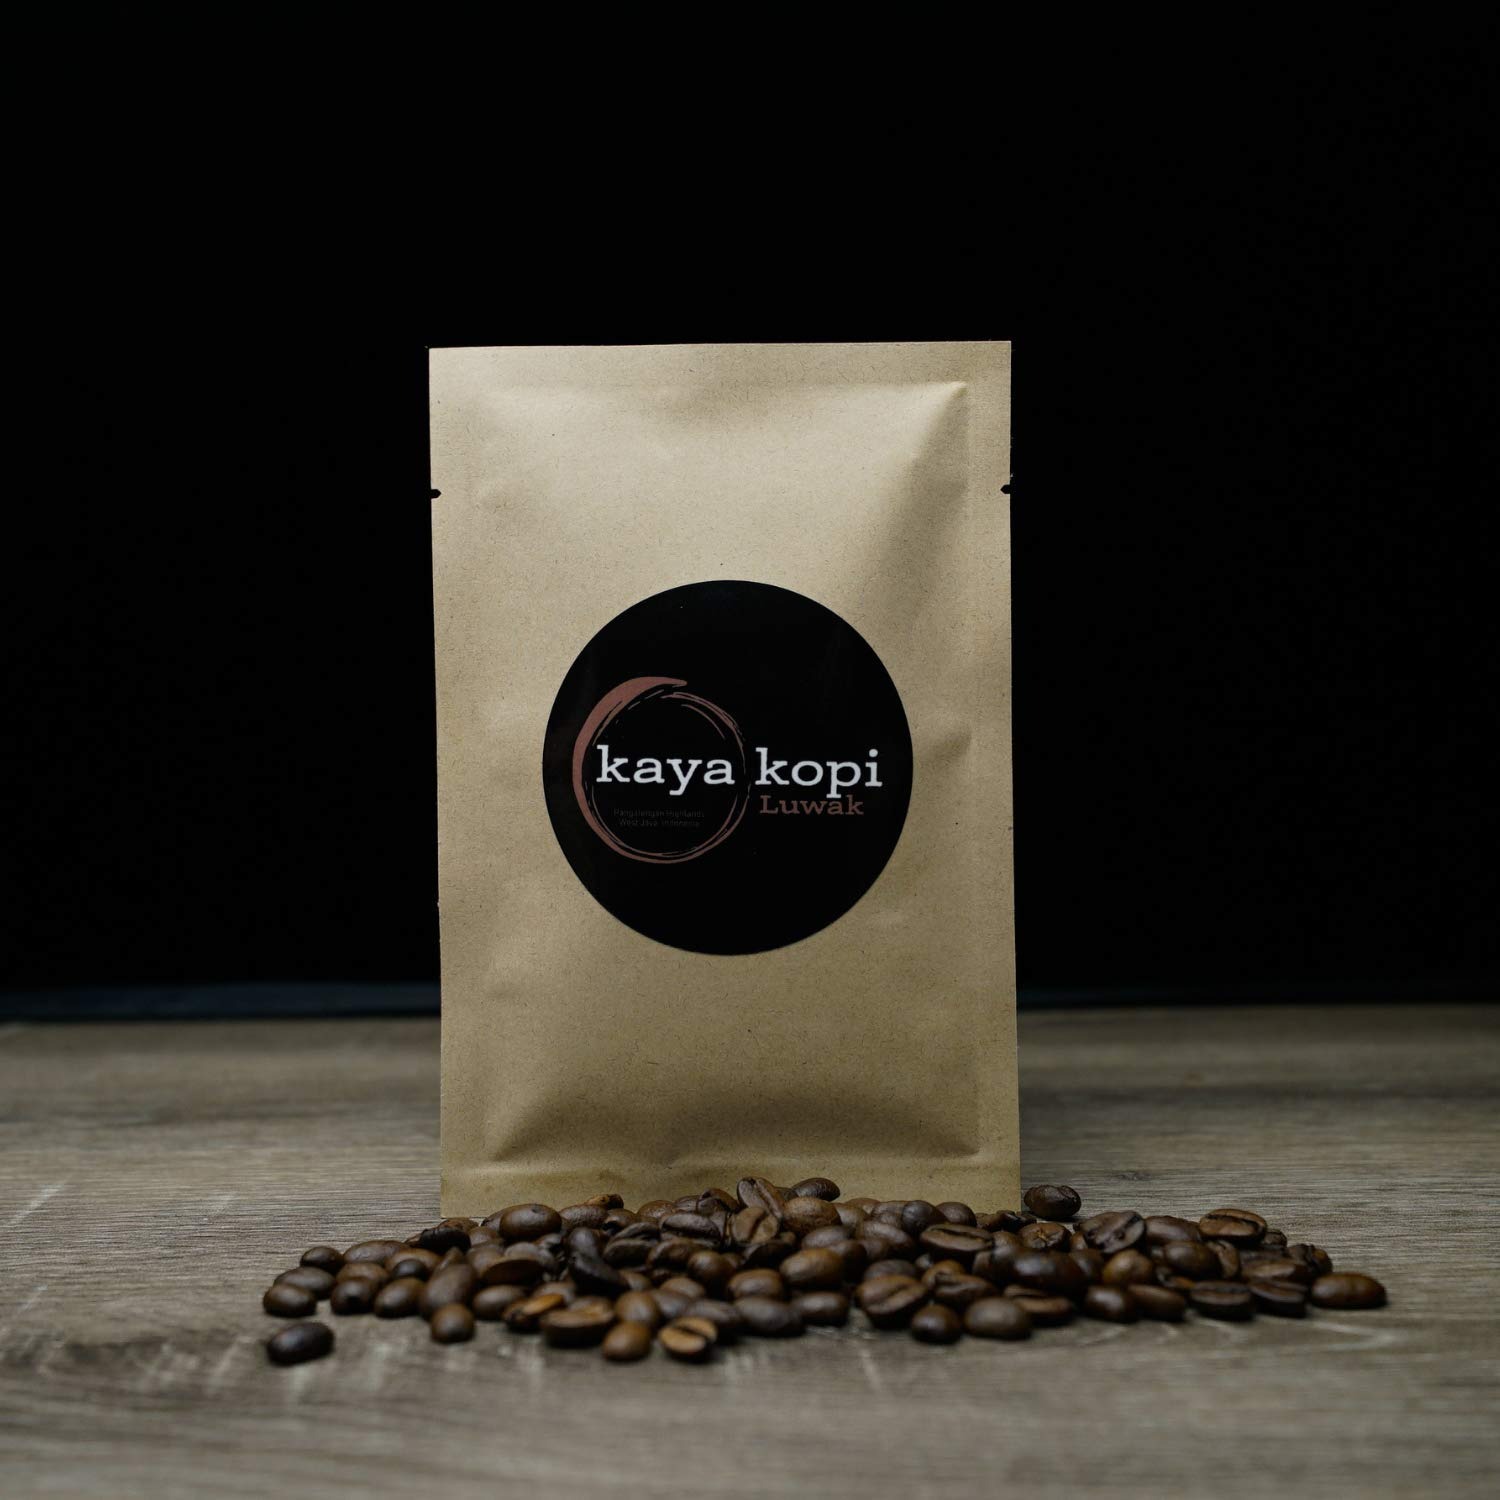
Item Name: Kaya Kopi Premium Kopi Luwak From Indonesia Wild Palm Civets Arabica Coffee Beans (Medium Roast, 3.52 Ounce (Pack of 1))
Bullet Point 1: To produce this coffee, coffee berries are eaten by the Luwak cat. In the stomach of these animals, the berries come in contact with proteolytic enzymes, which change the composition of the coffee berries. After the Luwak excretes the beans, the farmers from Kaya Kopi collect them. Then, the outer layer of each bean is removed, and the beans are carefully clean, sun-dried and roasted. By the time you receive your Luwak coffee, it is 100% clean and safe to consume.
Bullet Point 2: Noticeably not bitter, Kaya Kopi Luwak is intensely aromatic with a complex flavor profile that is smooth, earthy and sweet with a hint of chocolate. It is a taste no coffee fan should miss. There is no need for sugar or other ingredients to cover the natural bitterness of coffee.
Bullet Point 3: Kaya Kopi Luwak starts it life at 4,000 feet (1,200 M) above sea level in the heart of the Pangalengan Highlands of West Java, Indonesia.
Bullet Point 4: Kopi Luwak coffee is the ideal drink for visits from special guests, to relax, or just to enjoy the perfect taste of the best coffee available.
Bullet Point 5: Please note: 100% of the coffee from Kaya Kopi comes from free-range wild Luwaks living a healthy life. We don't think any animal should be harmed because of us! Further, Kopi Luwak from wild civets tastes much better than from caged animals. This is because the free-living Luwaks eat only the ripest berries and also have a proper diet and therefore the right enzymes in their stomach to improve the coffee taste.
Product Description: About Kopi Luwak: To produce Kopi Luwak, coffee berries are eaten by wild Luwak cat. In the stomach of these animals, the berries encounter proteolytic enzymes, which react with the coffee bean to remove acidity and change the flavor profile. After the Luwak excretes the beans, the farmers from Kaya Kopi collect them. Then, the outer layer of each bean is removed, and the beans are carefully clean, sun-dried and roasted. By the time you receive your Luwak coffee, it is 100% clean and safe to consume. Noticeably not bitter, Kaya Kopi Luwak is intensely aromatic with a complex flavor profile that is smooth, earthy and sweet with a hint of chocolate. It is a taste no coffee fan should miss. There is no need for sugar or other ingredients to cover the natural bitterness of coffee. Kaya Kopi Luwak starts its life at 4,000 feet (1,200 M) above sea level in the heart of the Pangalengan Highlands of West Java, Indonesia. Kopi Luwak coffee is the ideal drink for visits from special guests, to relax, or just to enjoy the perfect taste of the best coffee available. Please note: 100% of the coffee from Kaya Kopi comes from free-range wild Luwaks living a healthy life. We don't think any animal should be harmed because of us! Further, Kopi Luwak from wild civets tastes much better than from caged animals. This is because the free-living Luwaks eat only the ripest berries and also have a proper diet which maintains the right enzymes in their stomach to improve the coffee taste.
Value: 3.52
Unit: Ounce

Price: 61